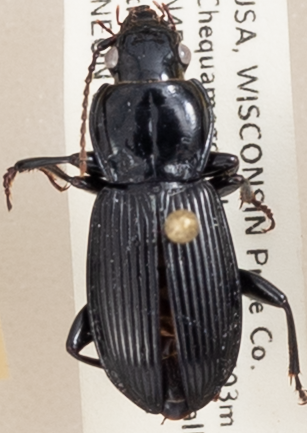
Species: Pterostichus novus
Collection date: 2019-07-09
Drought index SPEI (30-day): -0.32
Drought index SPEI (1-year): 1.69
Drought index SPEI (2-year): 0.9